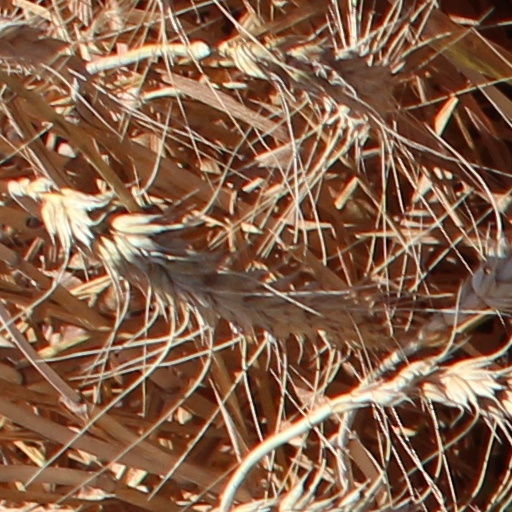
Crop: wheat